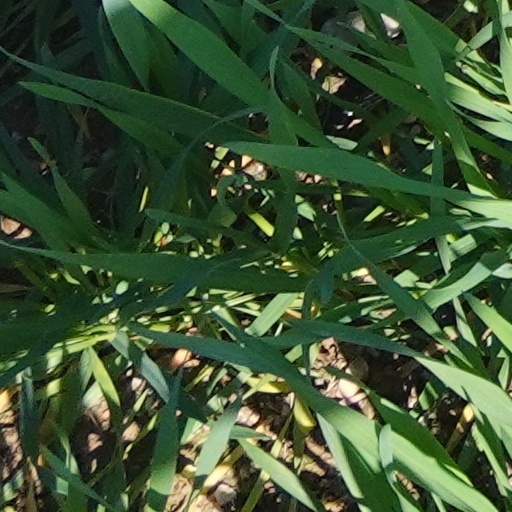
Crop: wheat